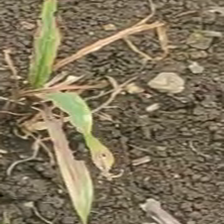
Weed species: Digitaria_SP_(Digitaria Sanguinalis )